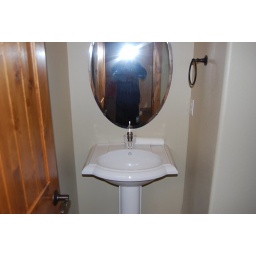
here is that sink in the downstairs bathroom. i don't even get this faucet it is so rad!